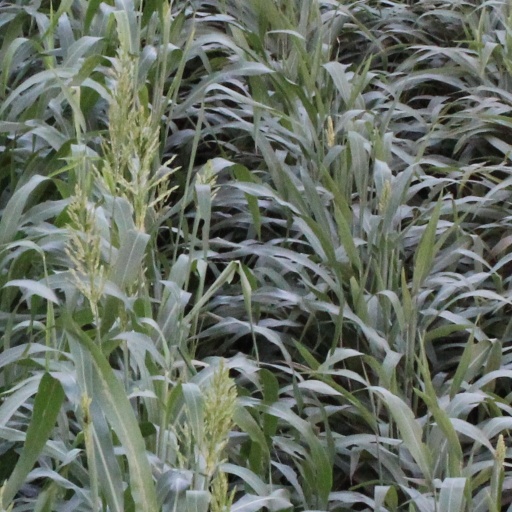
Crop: sorghum